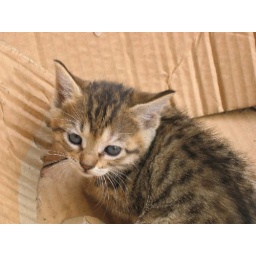
kitty in the box closer